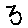
Label: 3